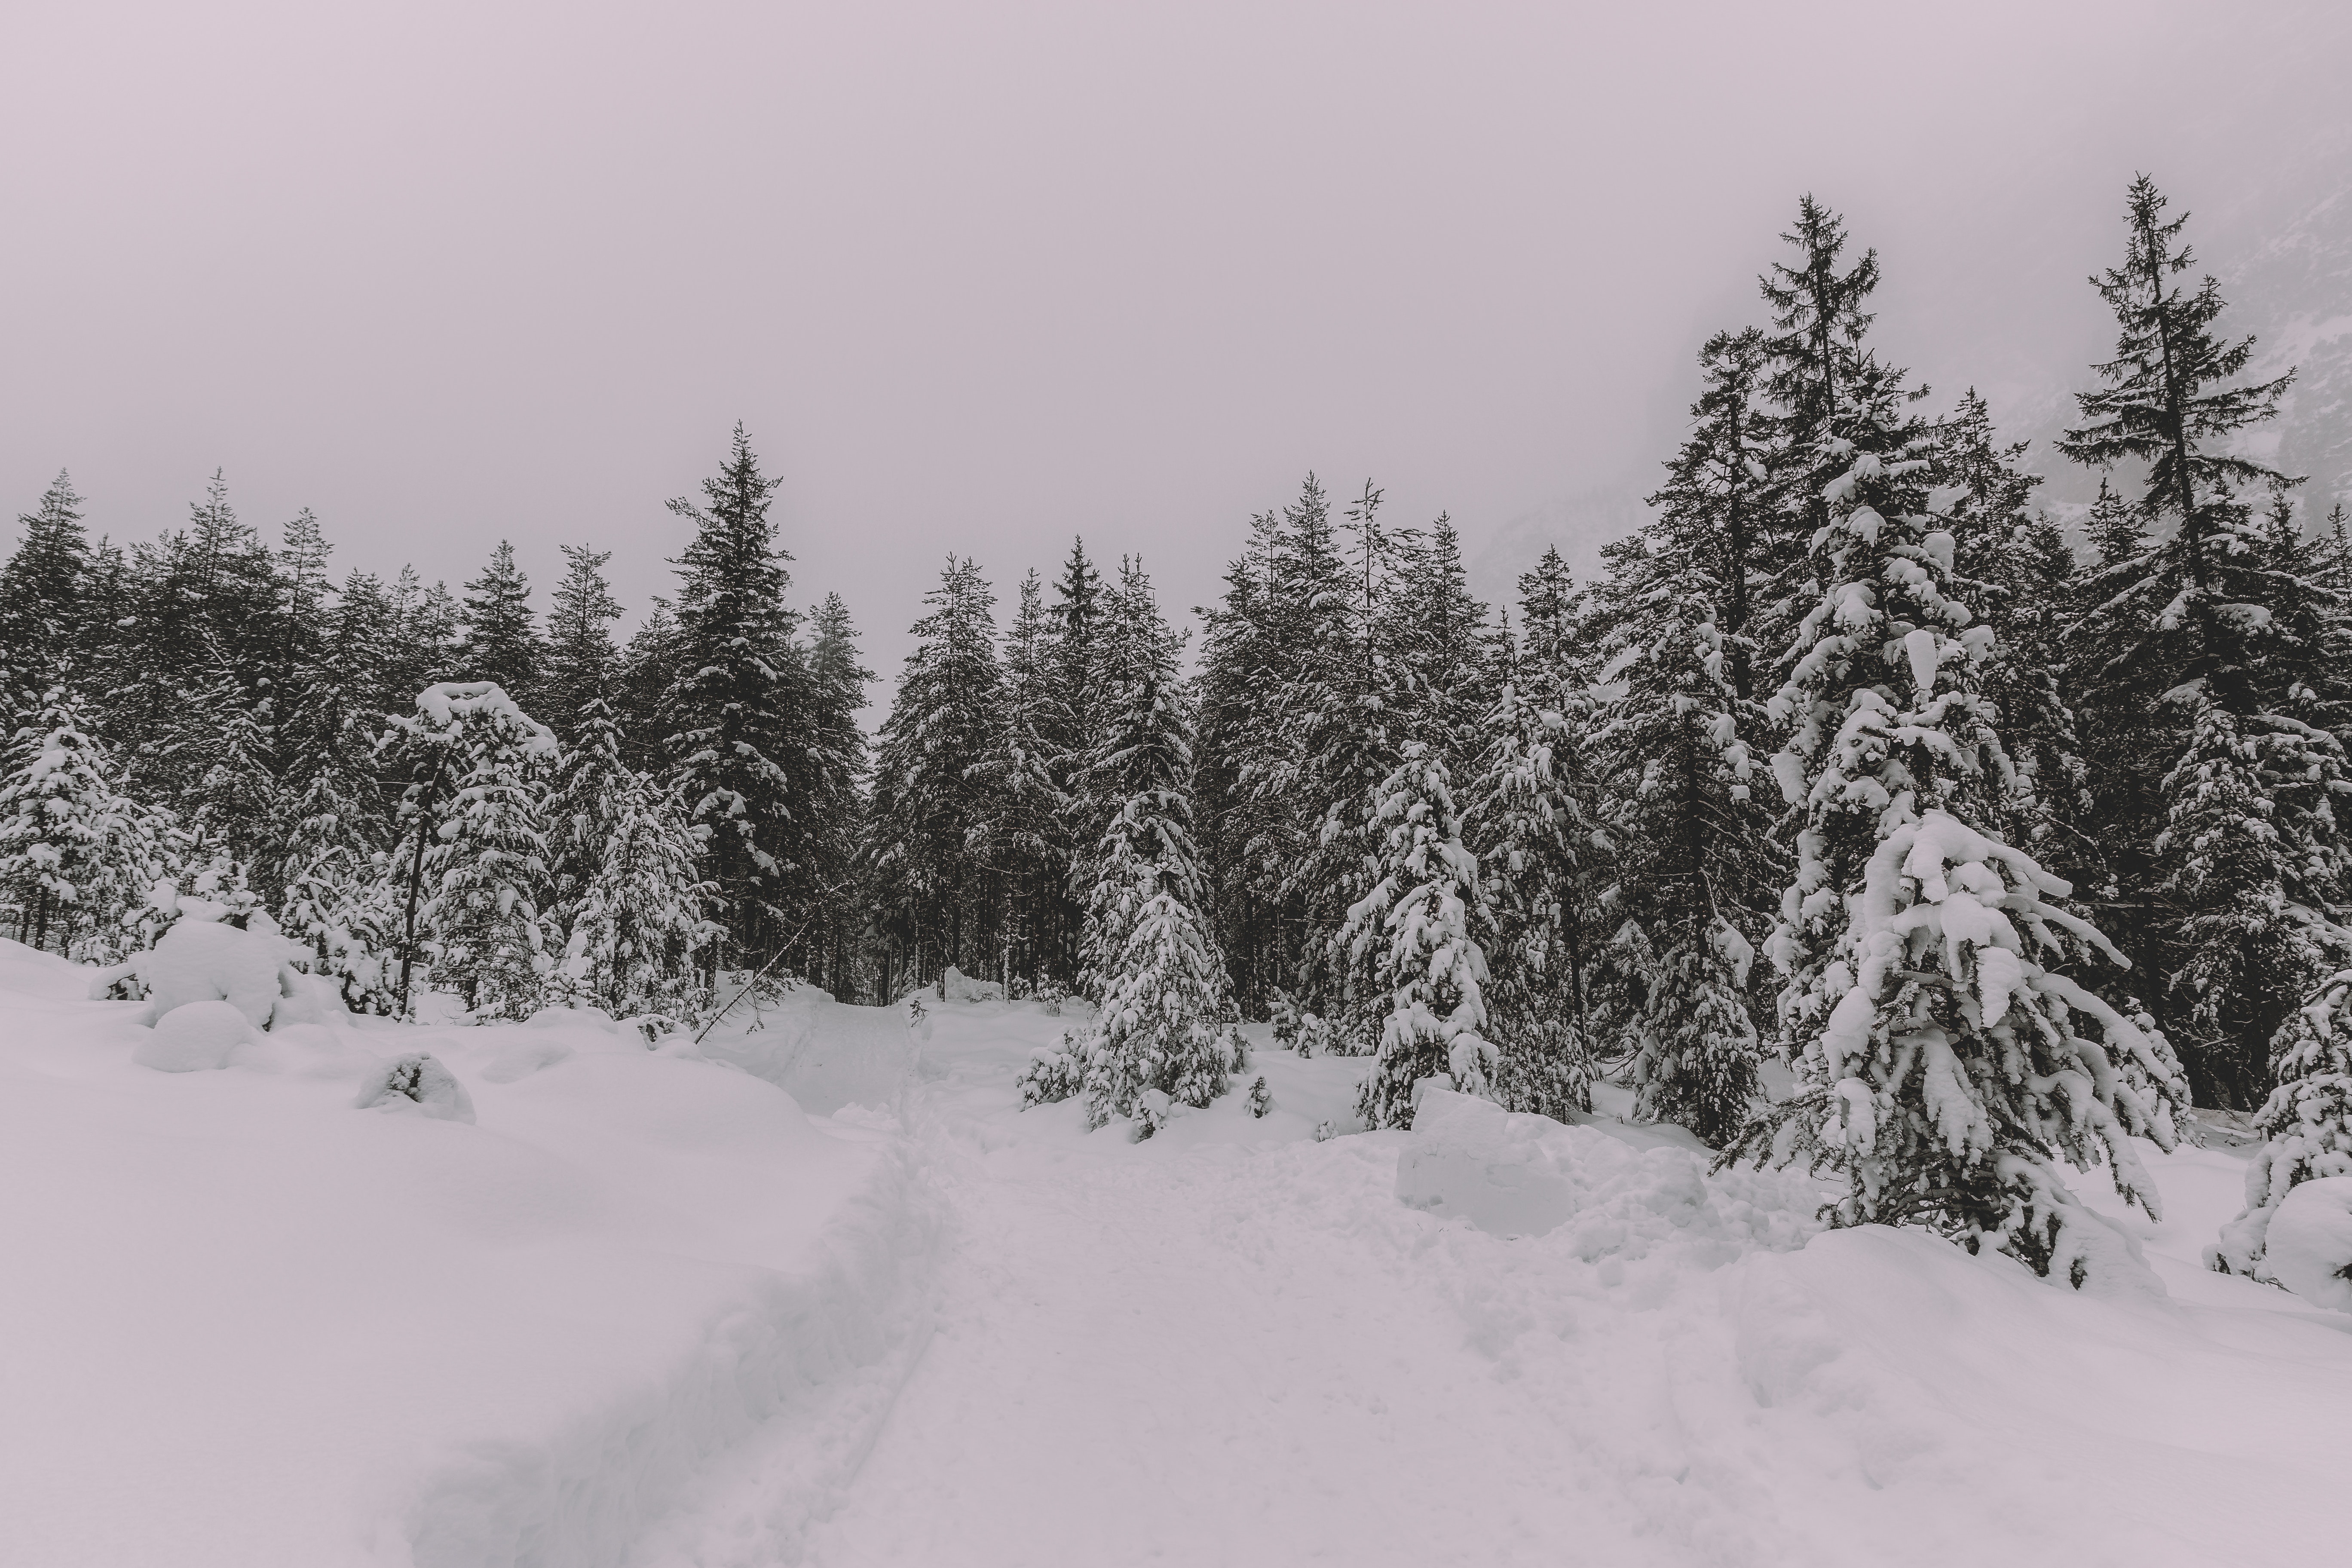
snow, winter, white, tree, atmospheric phenomenon, freezing, geological phenomenon, winter storm, natural environment, blizzard, frost, biome, forest, sky, fir, woody plant, spruce fir forest, plant, conifer, pine family, spruce, pine, tropical and subtropical coniferous forests, terrain, evergreen, branch, event, hill station, landscape, tundra, temperate coniferous forest, ice, American larch, slope, mountain, road